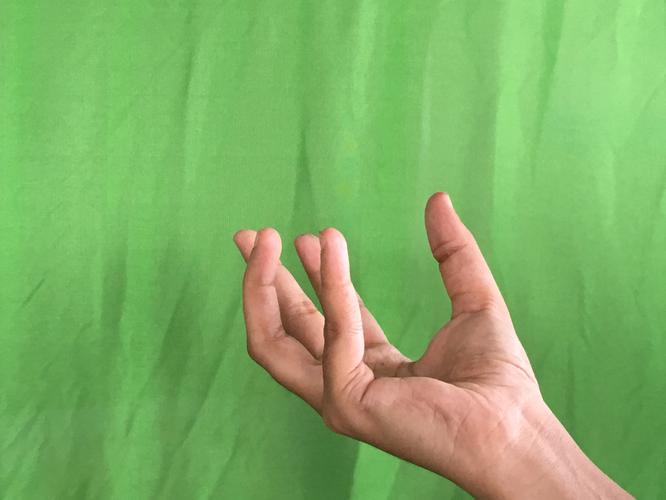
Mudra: Padmakosha
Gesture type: single_hand